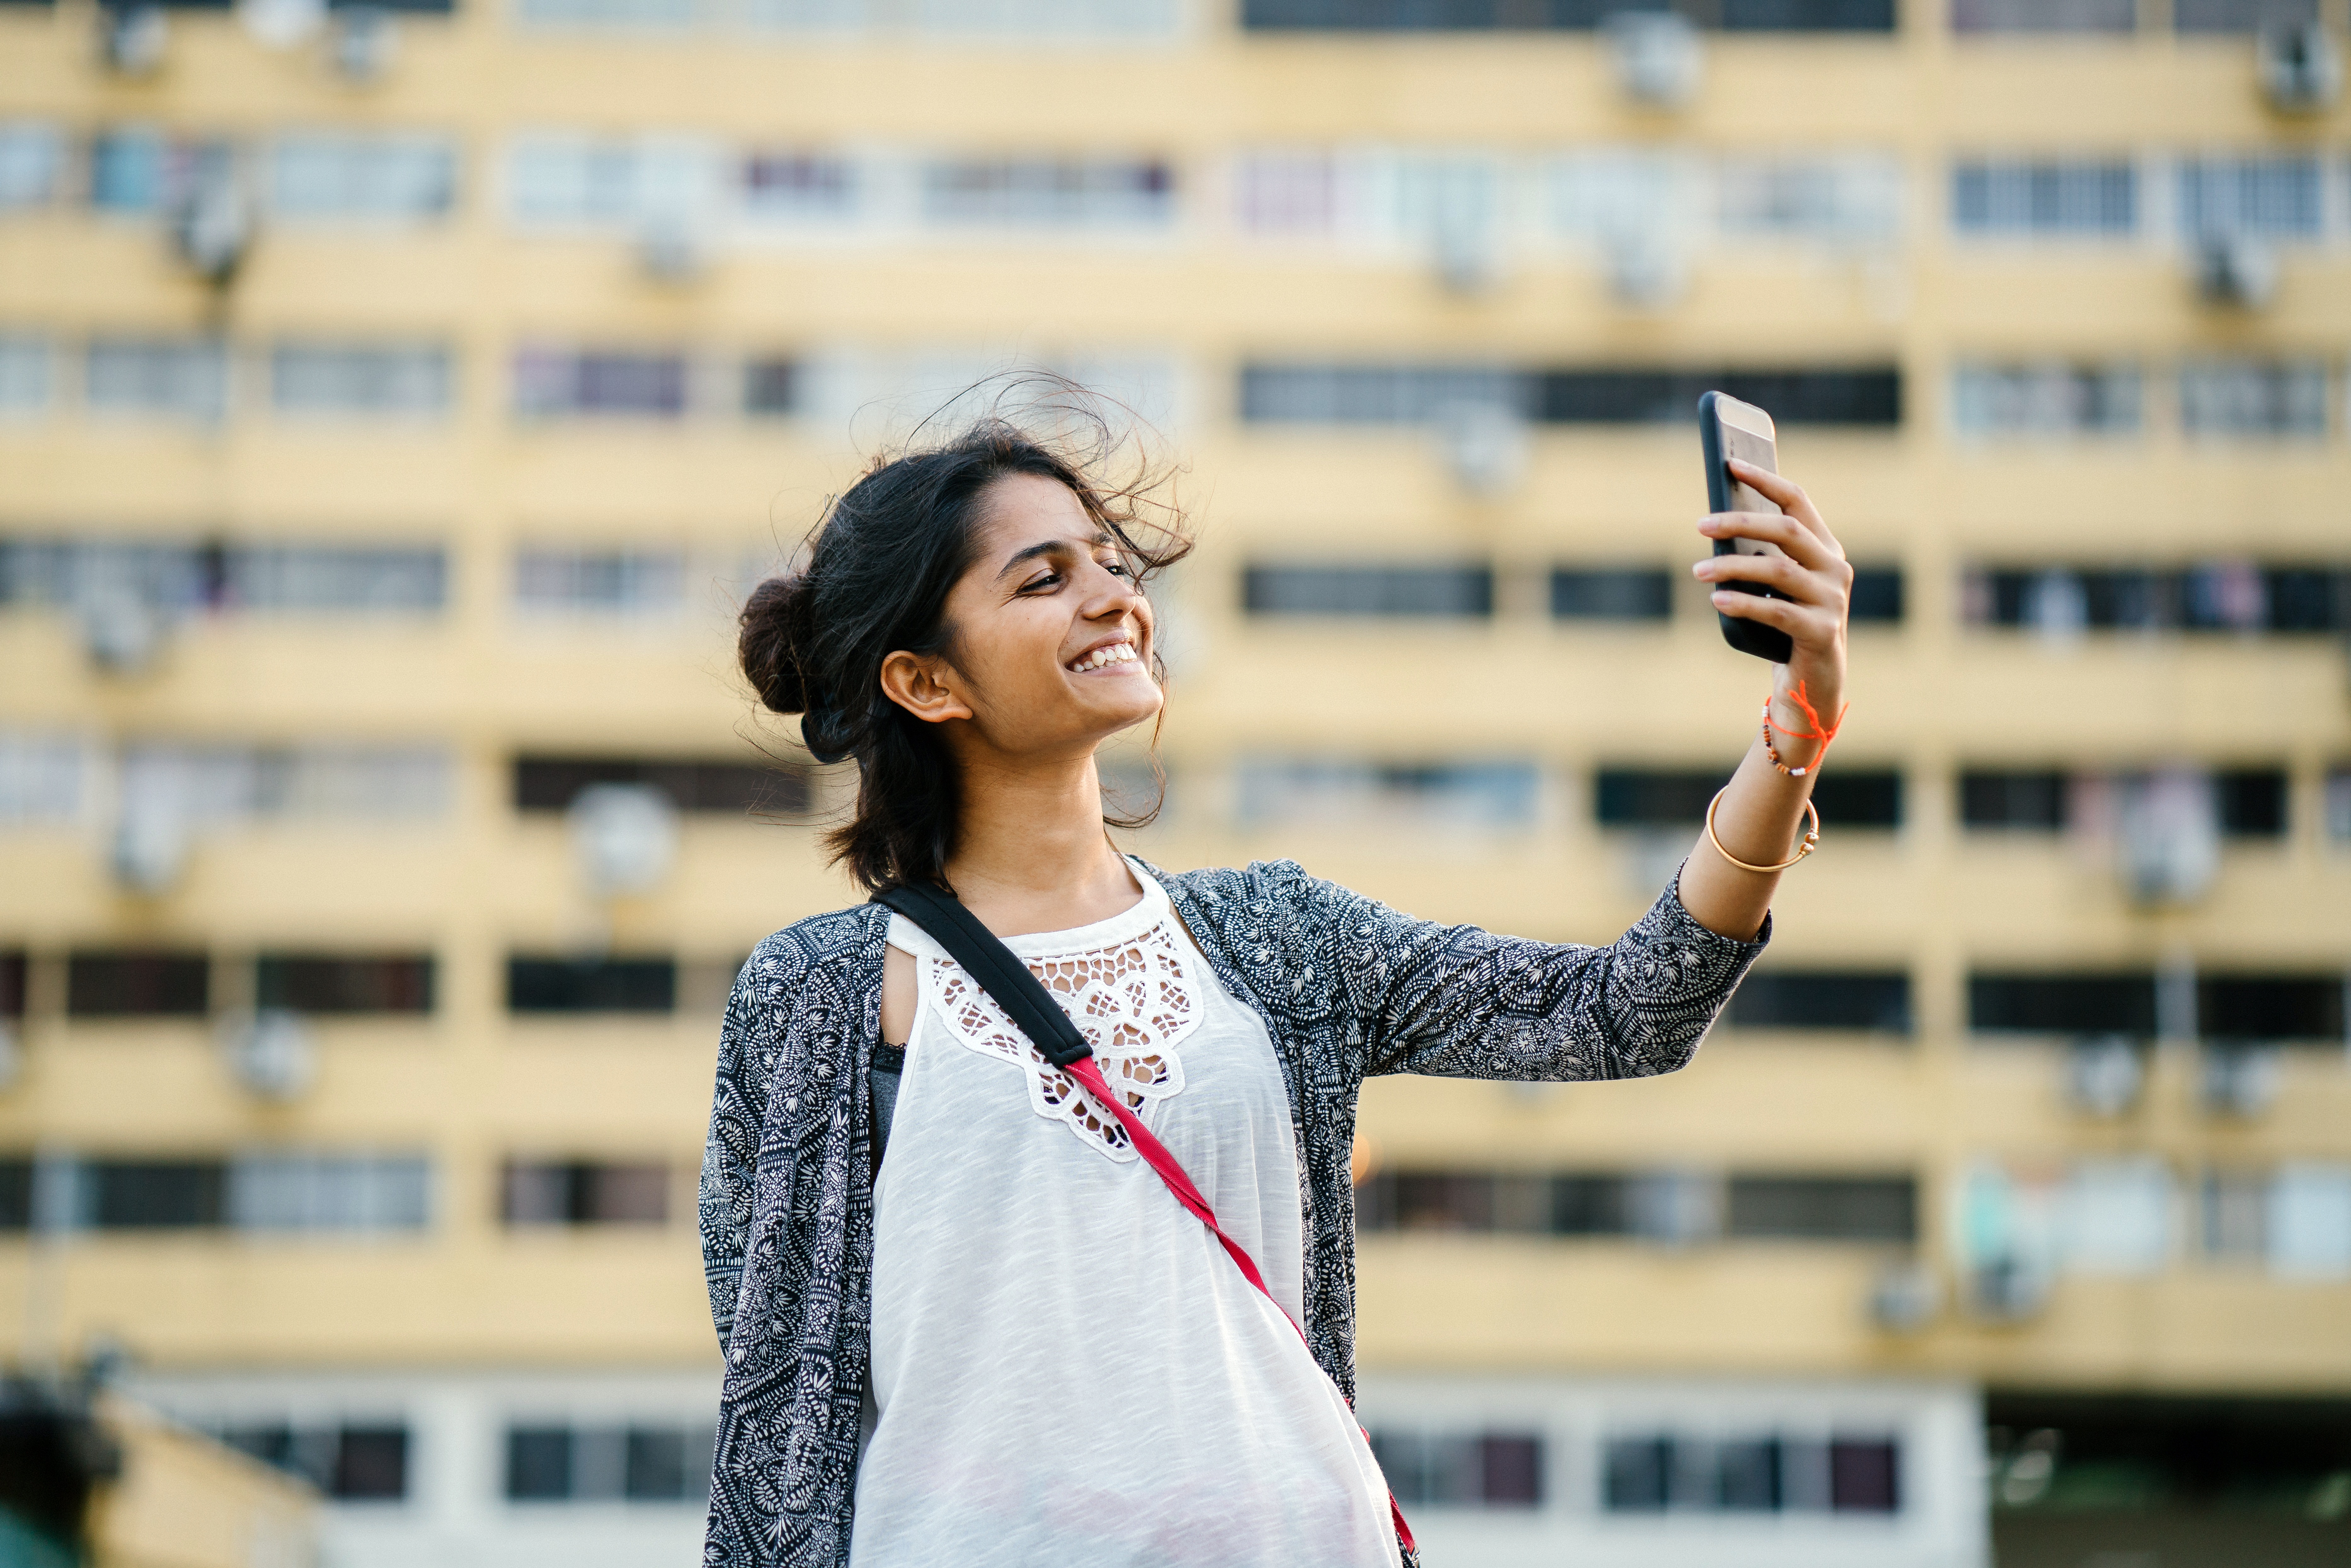
beauty, snapshot, hand, technology, finger, photography, gesture, street fashion, microphone, audio equipment, tourism, white collar worker, glasses, job